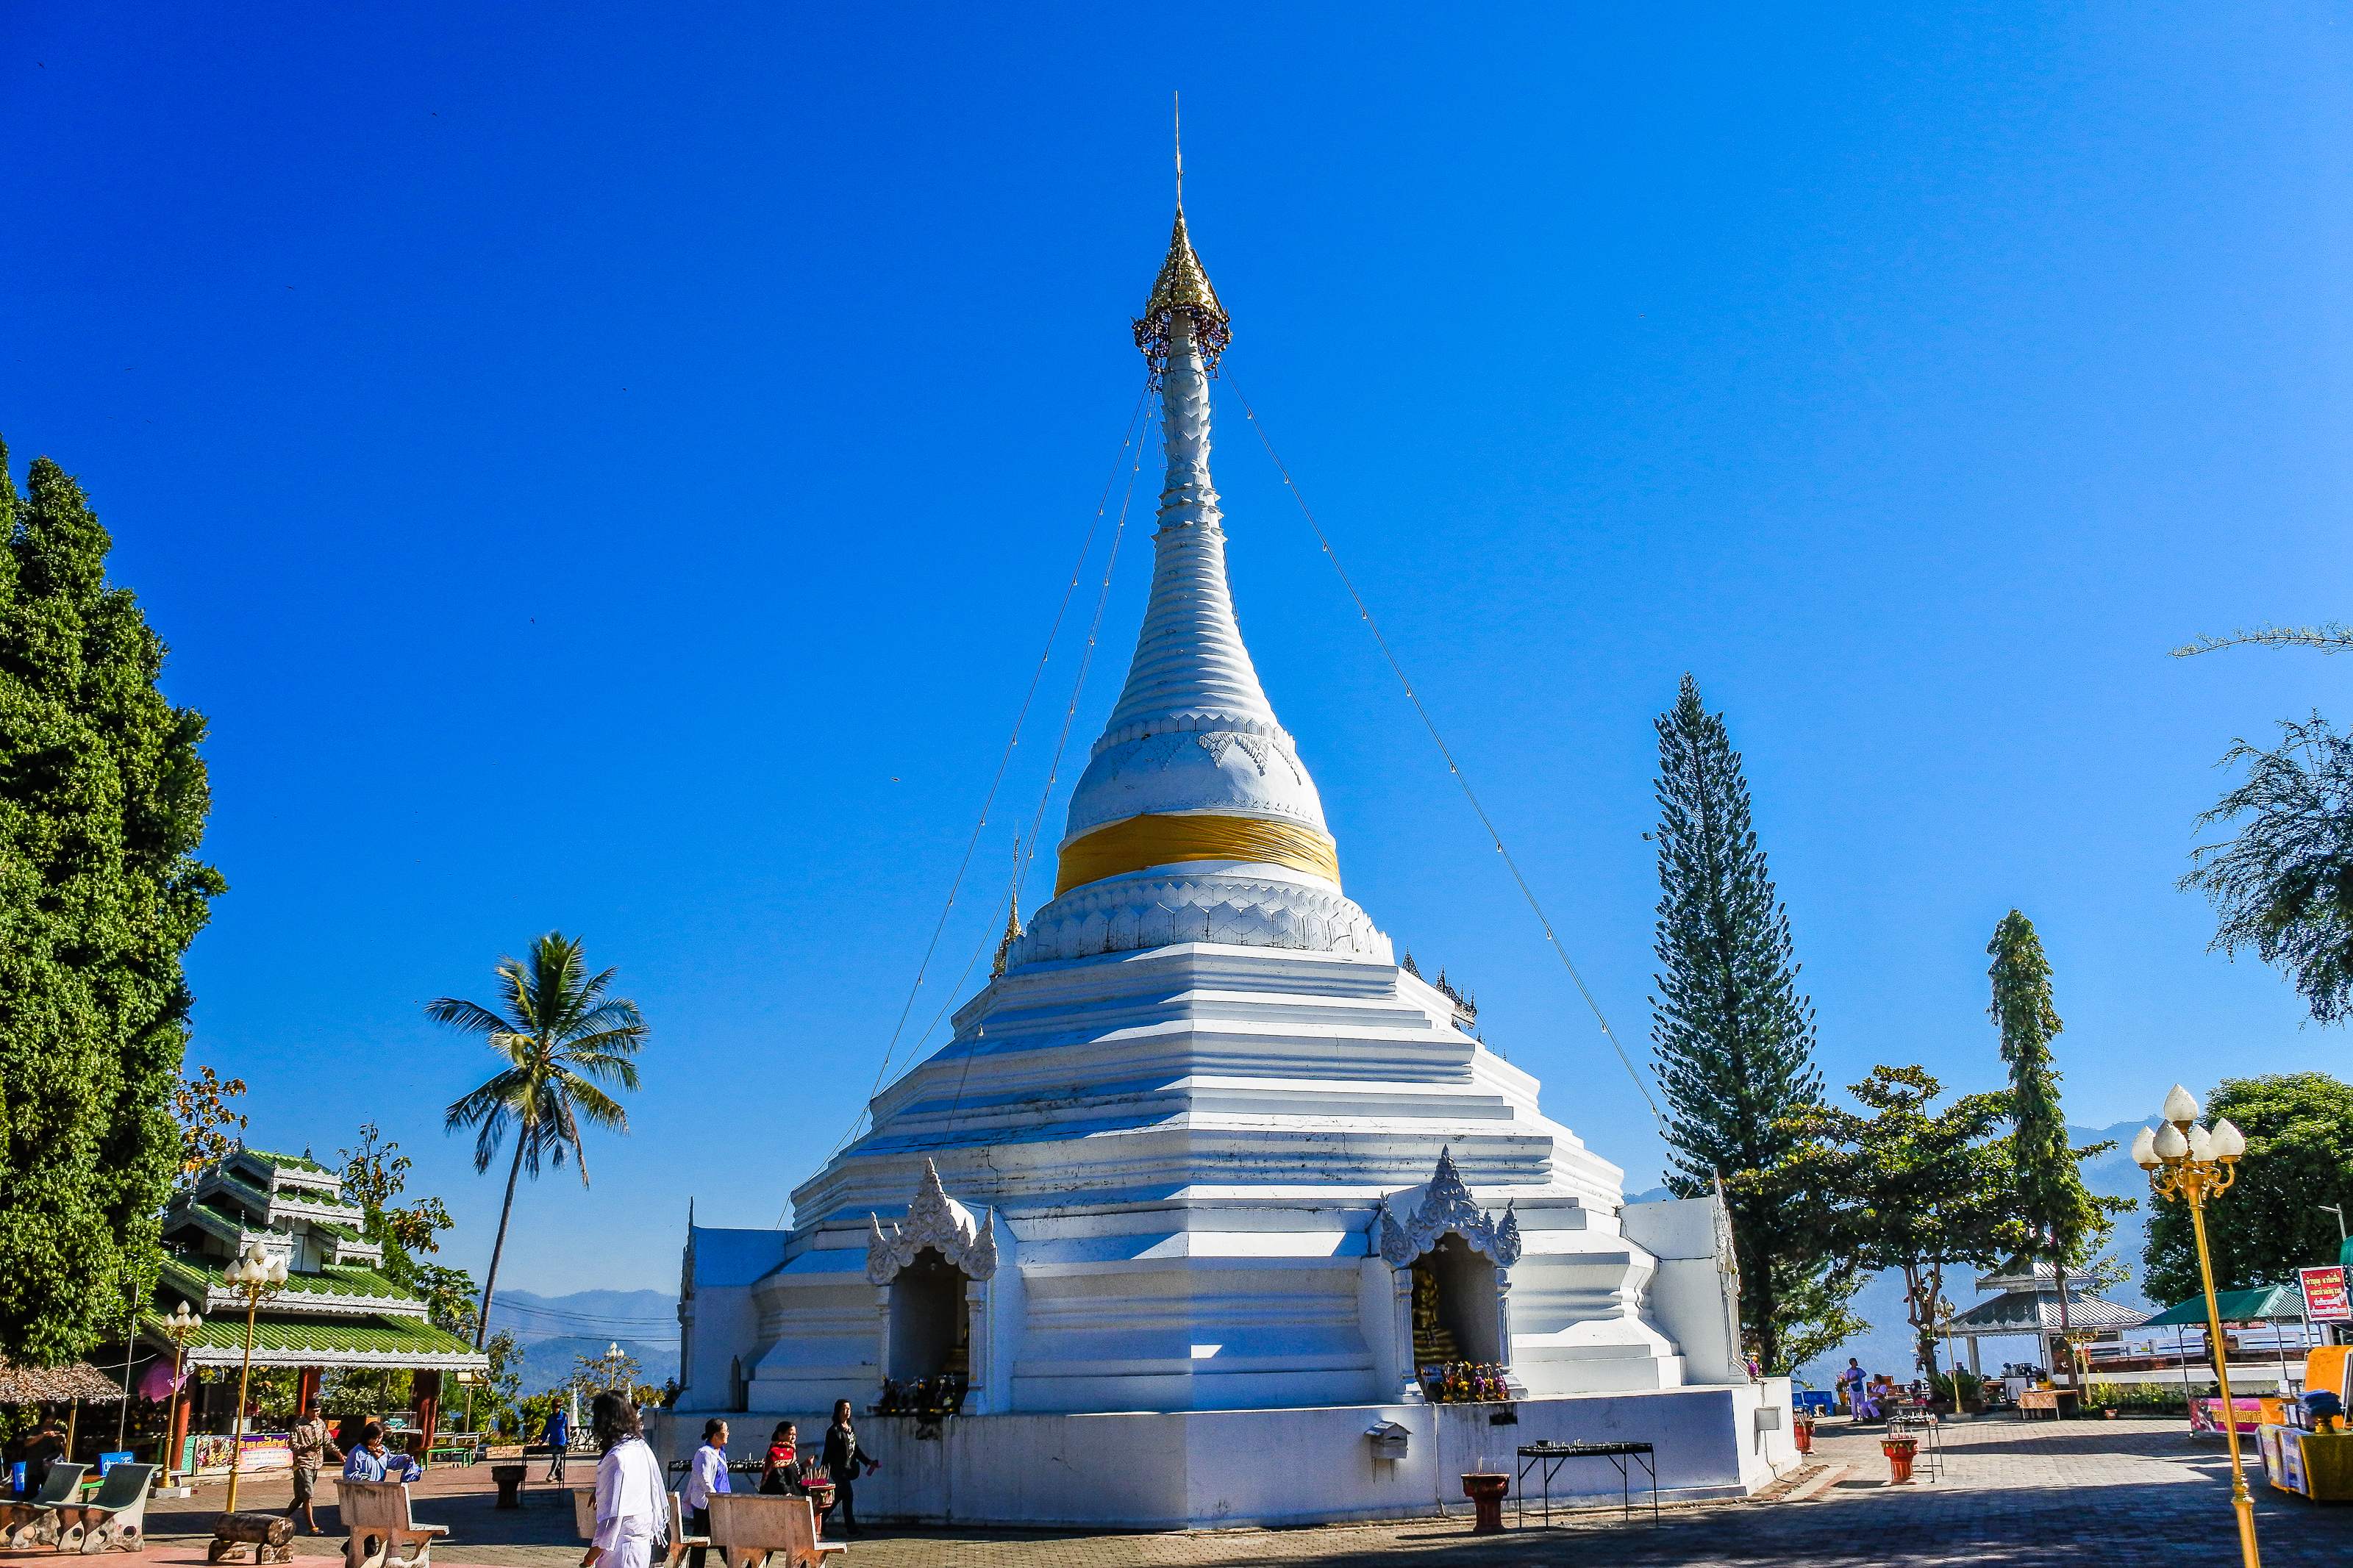
dusk, prang, tourism, skyline, holiday, twilight, chaing, mai, thailand, landmark, architecture, phraya, famous, asia, destinations, night, bangkok, thai, wat, buddhism, stupa, religion, culture, vacations, sunset, travel, southeast, place of worship, temple, tower, sky, building, pagoda, spire, steeple, tree, historic site, tourist attraction, vacation, shrine, finial